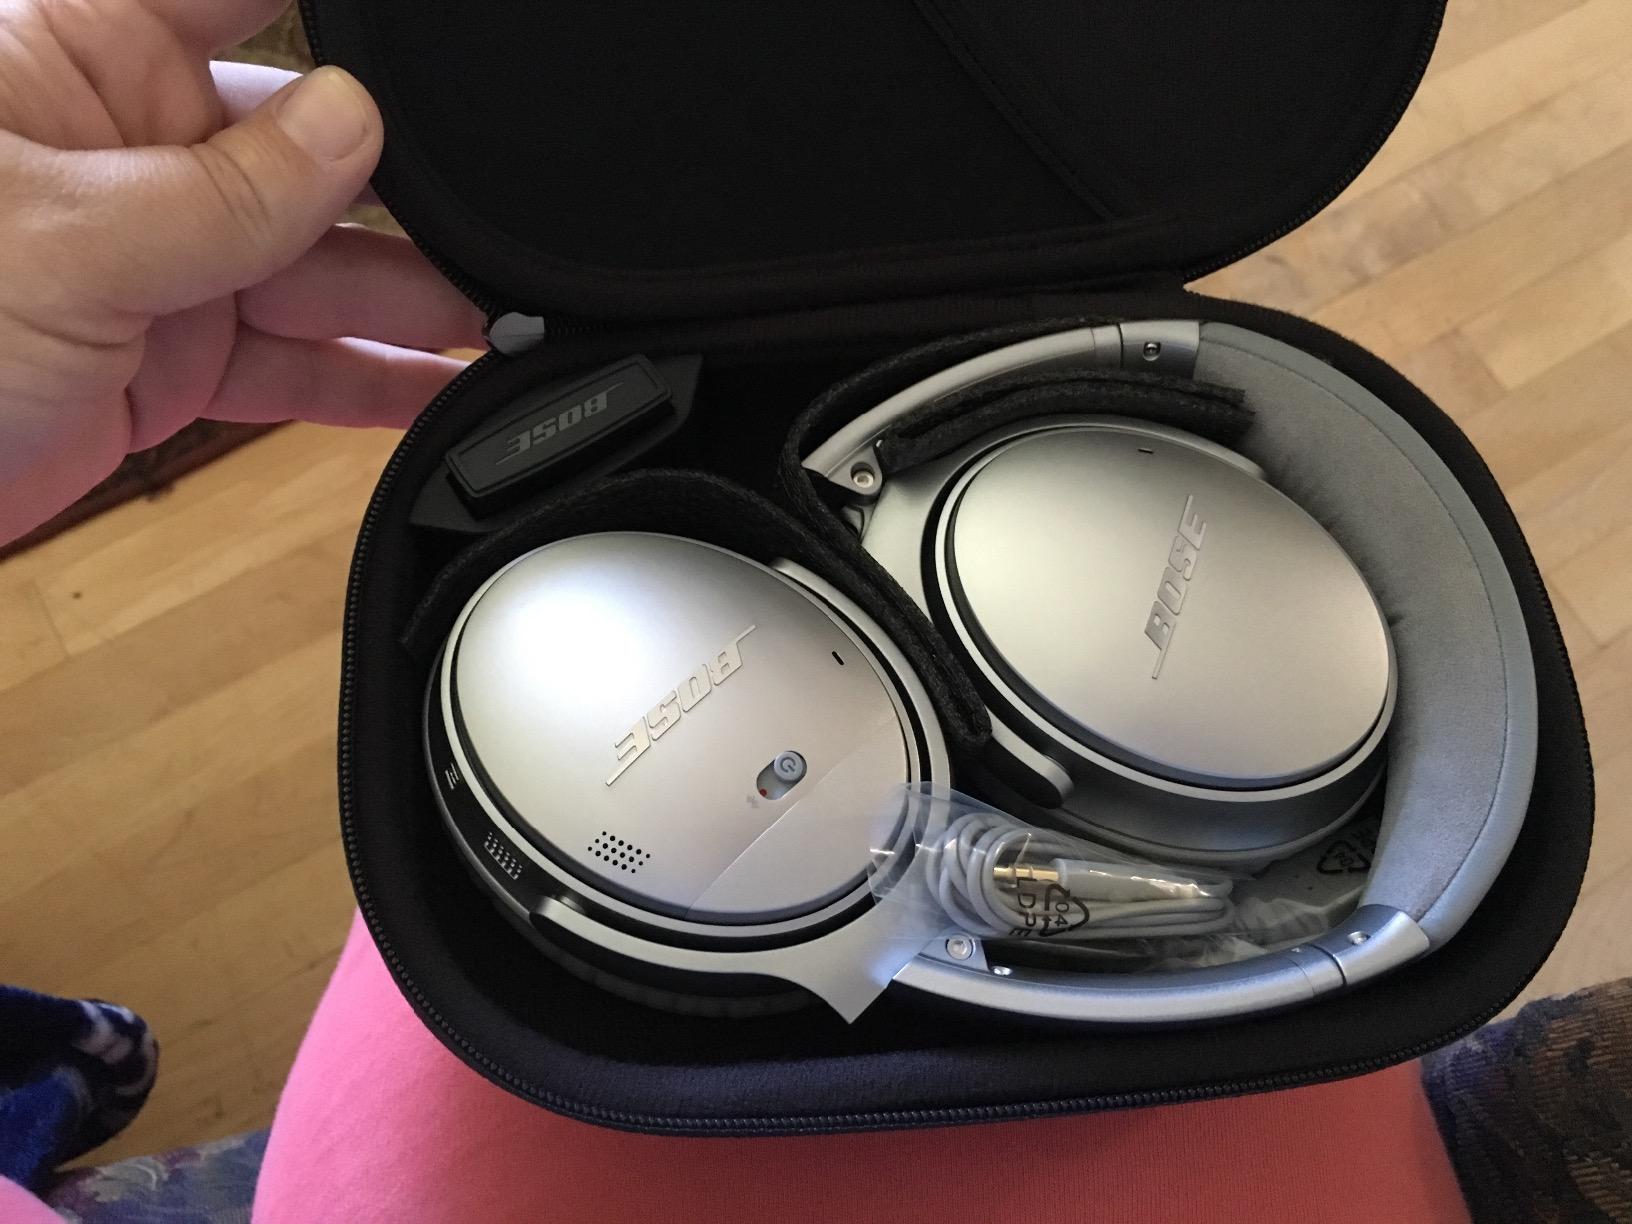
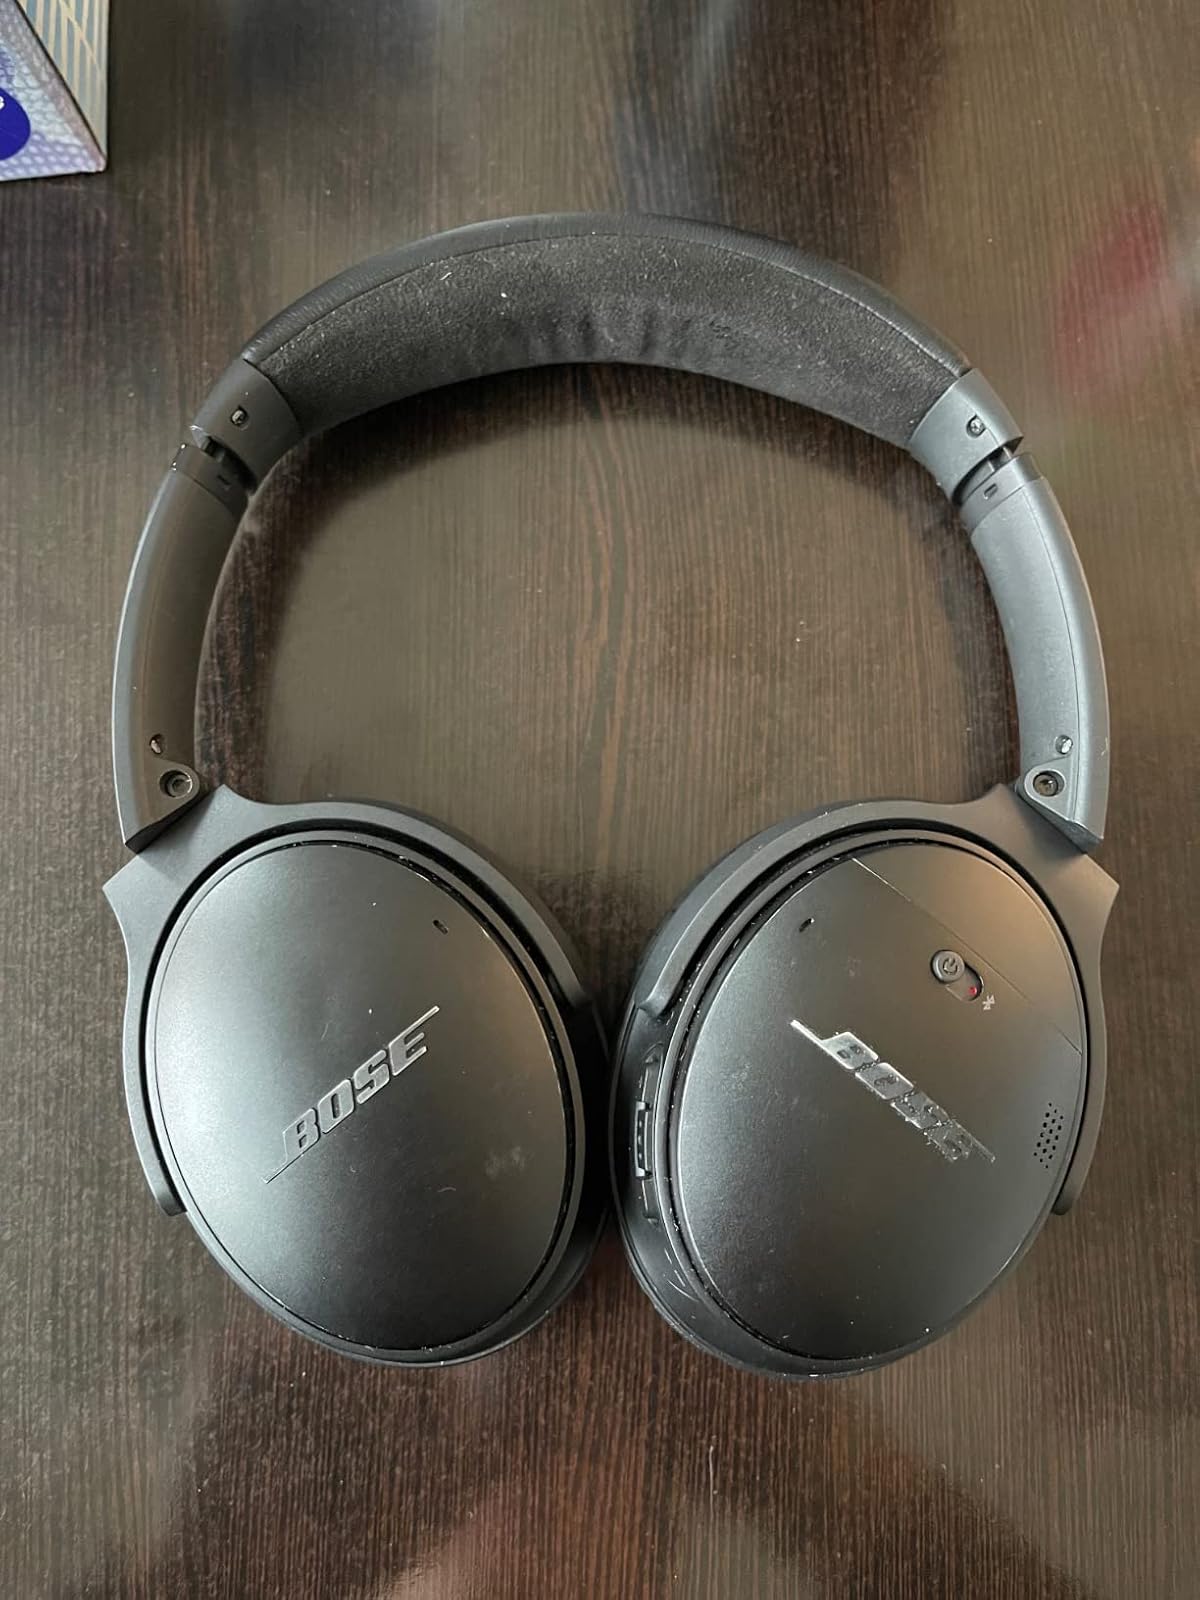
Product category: headphones
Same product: no